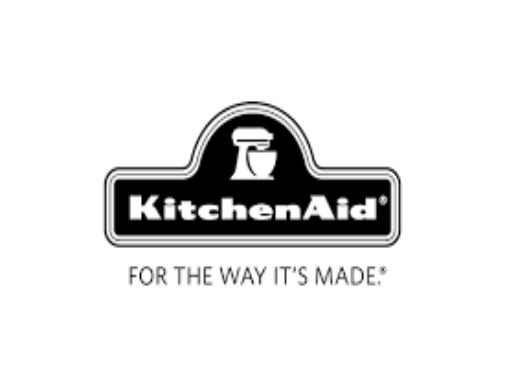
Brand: KITCHEN AID
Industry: Necessities